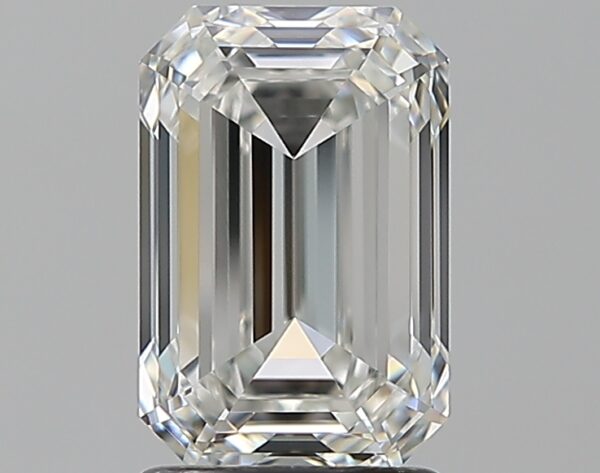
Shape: emerald
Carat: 2.11
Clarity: VVS2
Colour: G
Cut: EX
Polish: EX
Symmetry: EX
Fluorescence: ST
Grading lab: GIA
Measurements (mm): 8.68 x 5.77 x 3.93